Irena Krzywicka

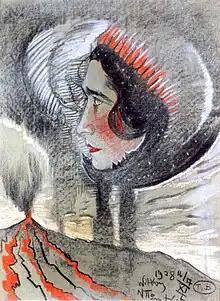
Irena Krzywicka by Witkacy, 1928

Krzywicka was an author of several novels and translated works of H. G. Wells, Max Frisch, and Friedrich Dürrenmatt. Meeting Tadeusz Boy-Żeleński turned out to be a crucial moment in her life. They fell in love and became lovers. Krzywicka's work on spreading the knowledge about sexual education and birth control made her the most famous feminist of pre-war Poland. She was considered scandalous as she talked about abortion, women's sexuality and homosexuality.